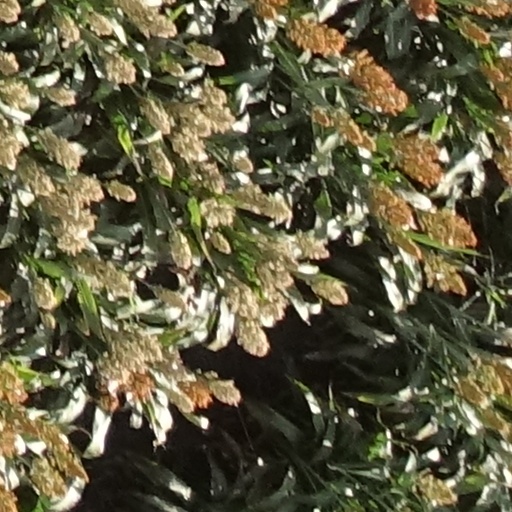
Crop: sorghum